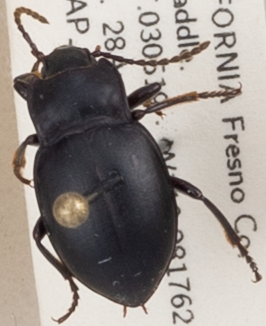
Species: Metrius contractus
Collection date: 2019-08-28
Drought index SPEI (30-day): -0.03
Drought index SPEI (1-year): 0.47
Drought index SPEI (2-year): -0.03